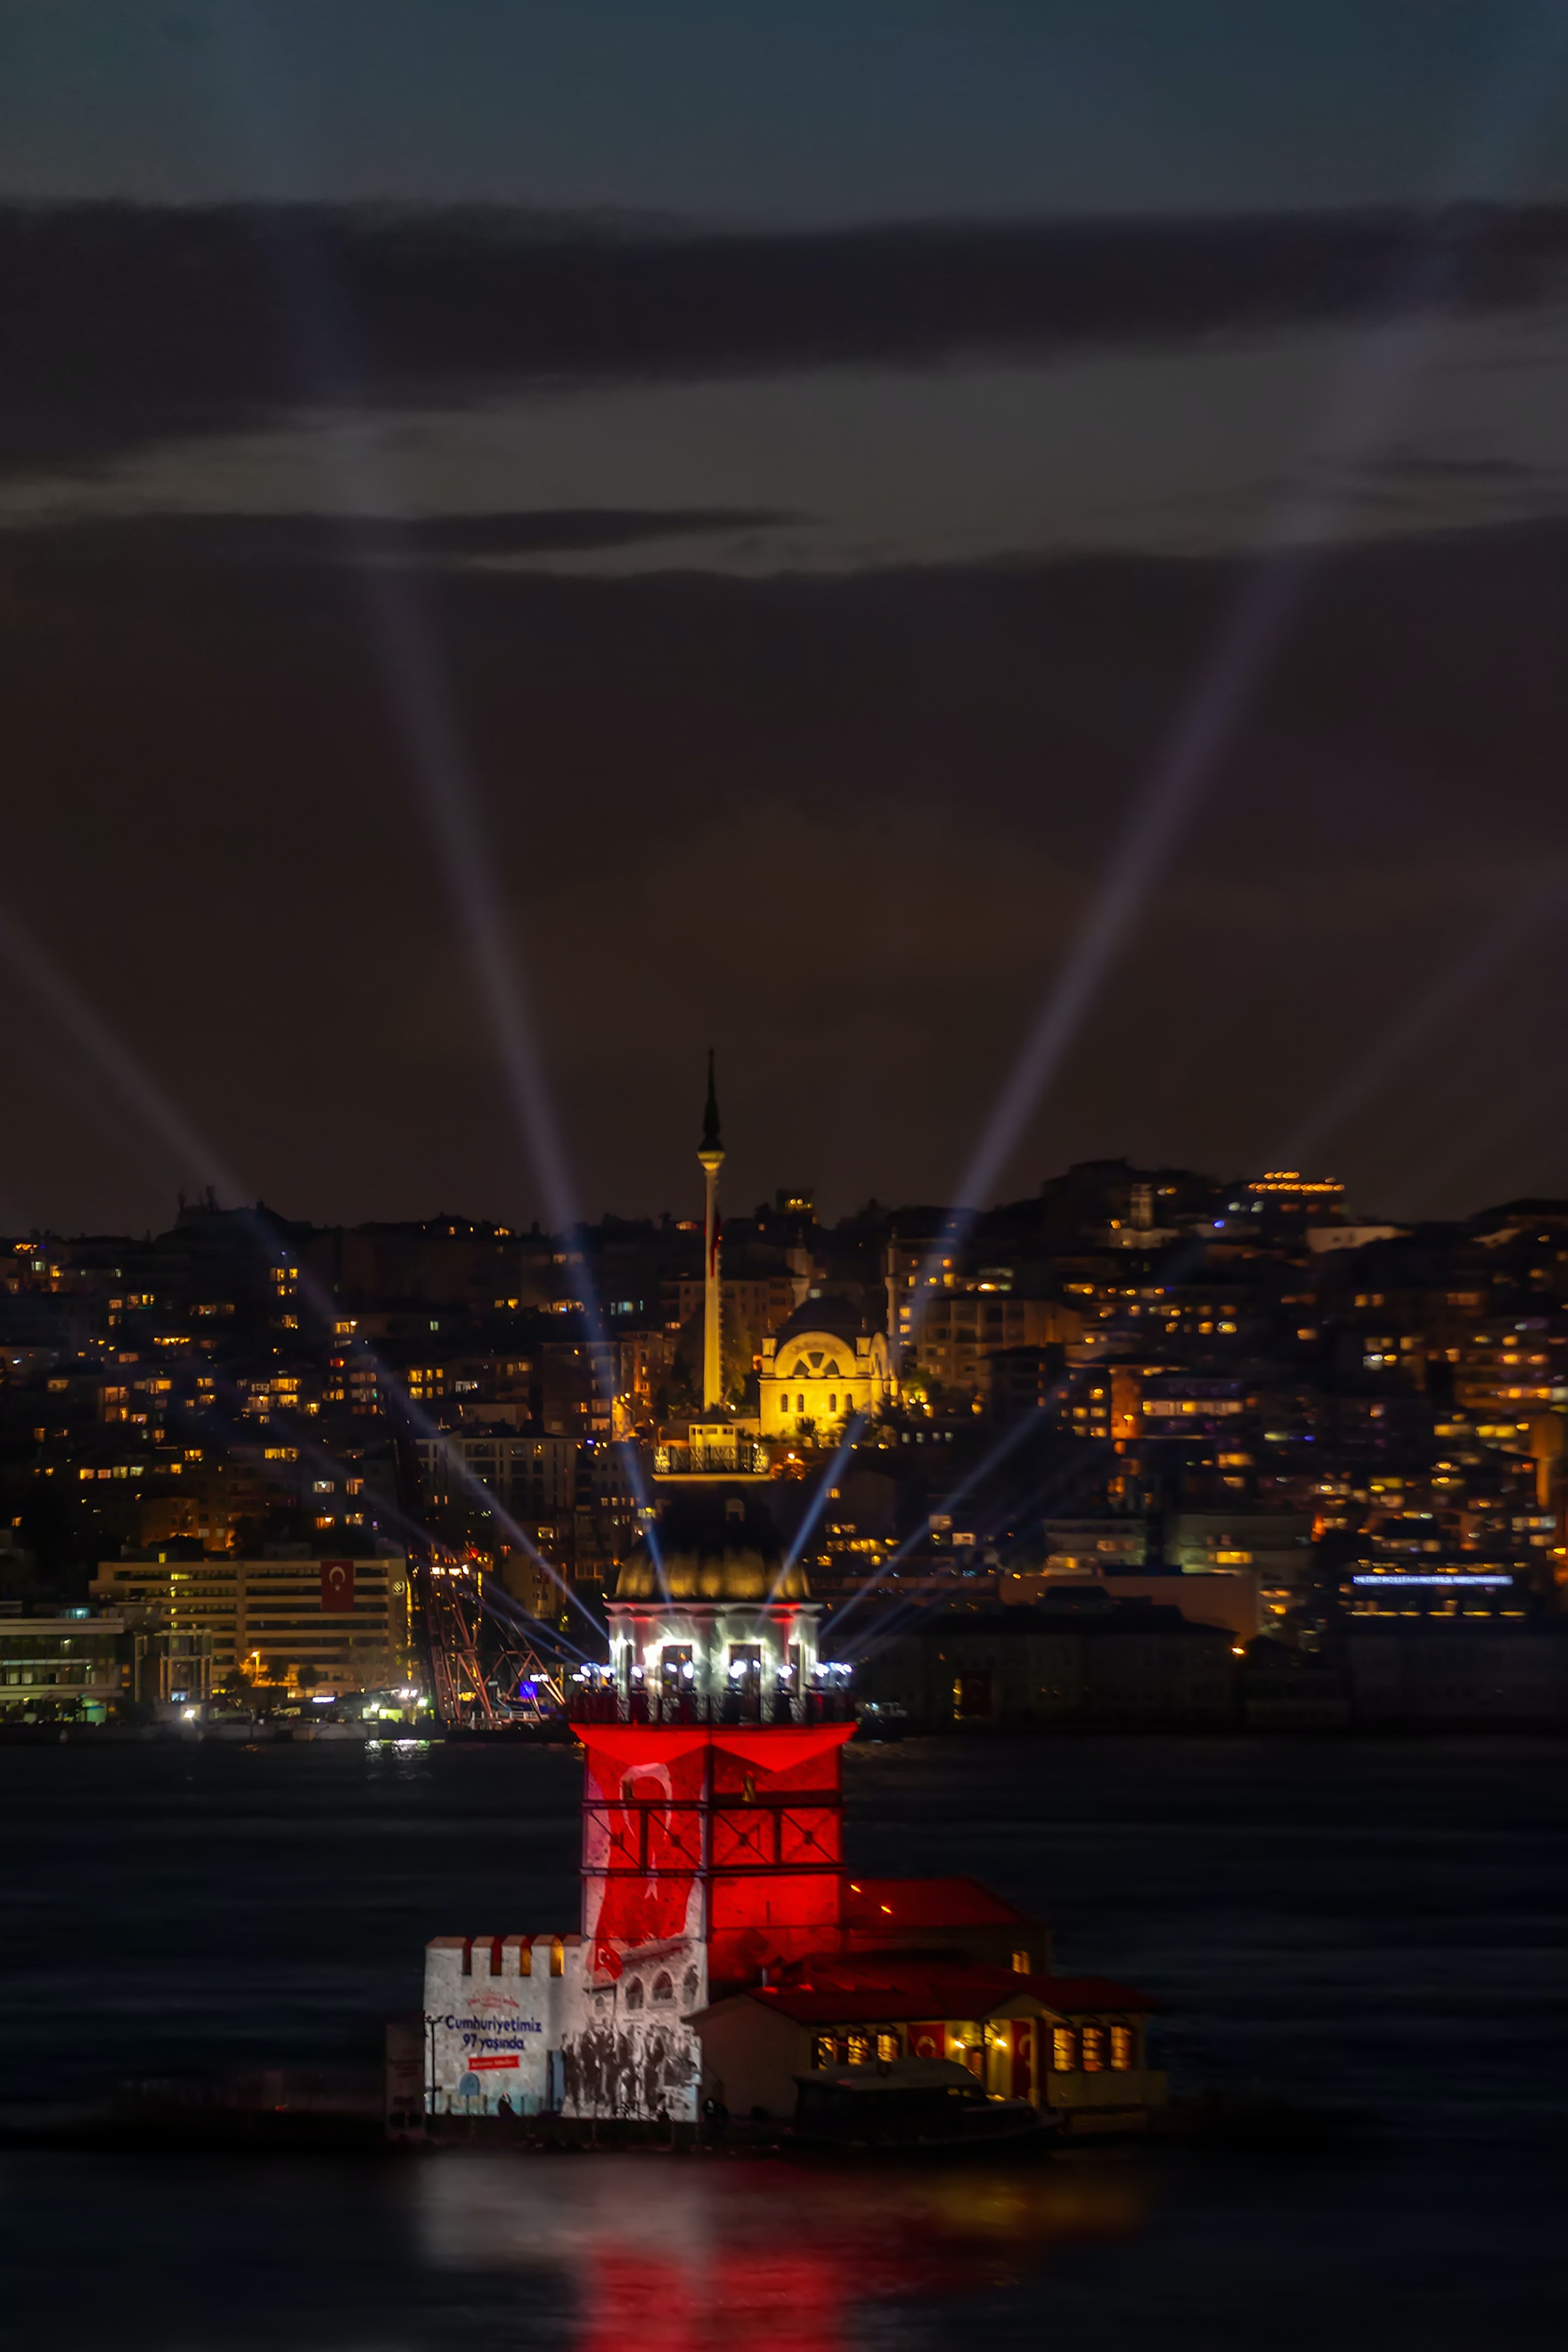
natural, water, sky, cloud, building, tower, vehicle, watercraft, dusk, tower block, cityscape, city, boat, landmark, lake, midnight, metropolitan area, metropolis, urban area, horizon, darkness, harbor, reflection, electricity, evening, port, channel, water transportation, ship, night, neon, downtown, skyline, naval architecture, sea, dock, tourist attraction, ocean, transport, jackup rig, river